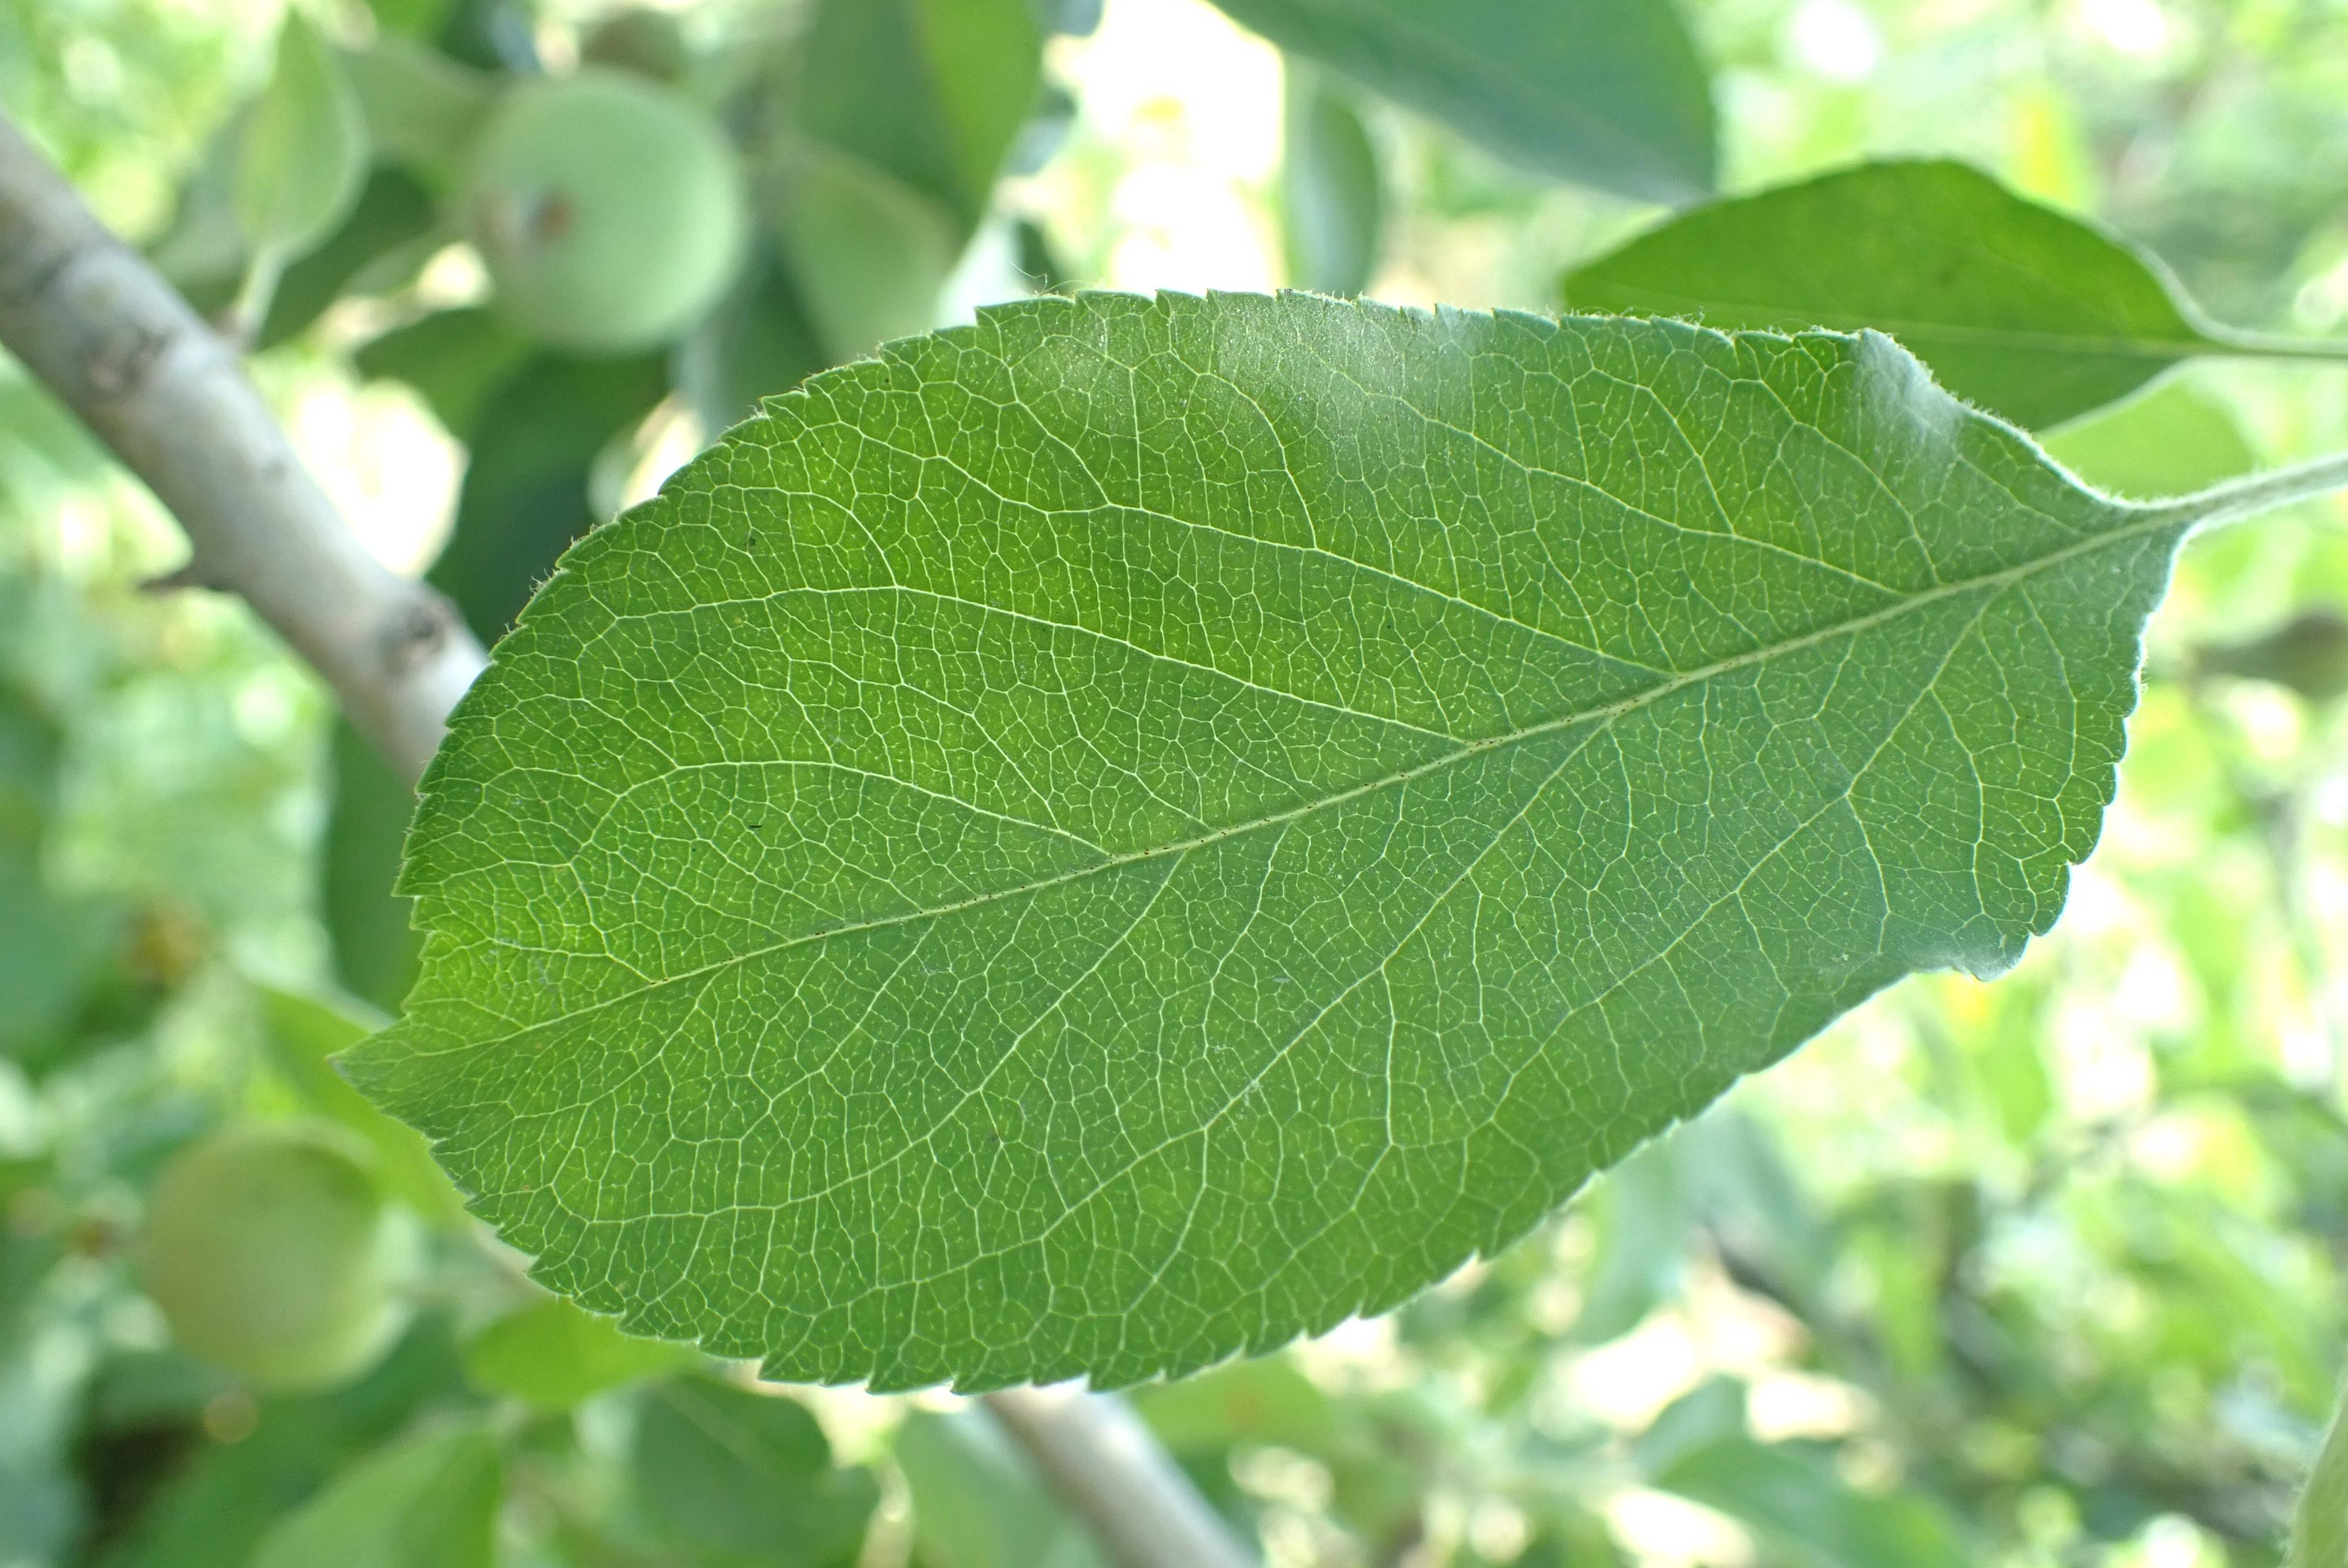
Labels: healthy